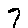
Label: 7